Daikokuten

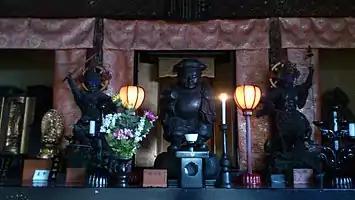
Image of Daikokuten at Gokoku-in, Taitō, Tokyo

The oldest surviving examples of the two iconographic variants date from around the 11th century (late Heian period). The oldest standing Daikokuten statue is found in Kanzeon-ji in Dazaifu, Fukuoka Prefecture and depicts him wearing "eboshi," knee-length "hakama", and shoes. The oldest depiction of the sitting Daikokuten, kept in in Echi District, Shiga Prefecture, meanwhile, shows him wearing armor, seated on a rock and holding a small bag and a club or staff.